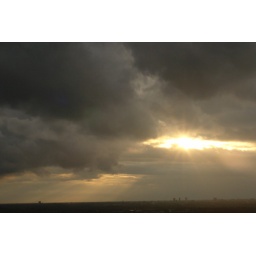
View on Eindhoven from television tower in Mierlo